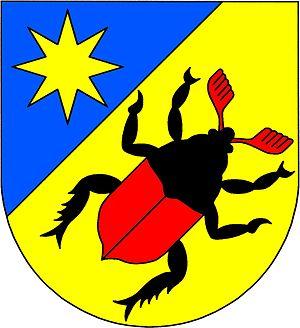
Rostoklaty est une commune du district de Kolín, dans la région de Bohême-Centrale, en République tchèque. Sa population s'élevait à 541 habitants en 2020.